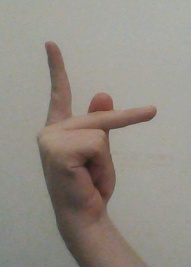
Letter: dha